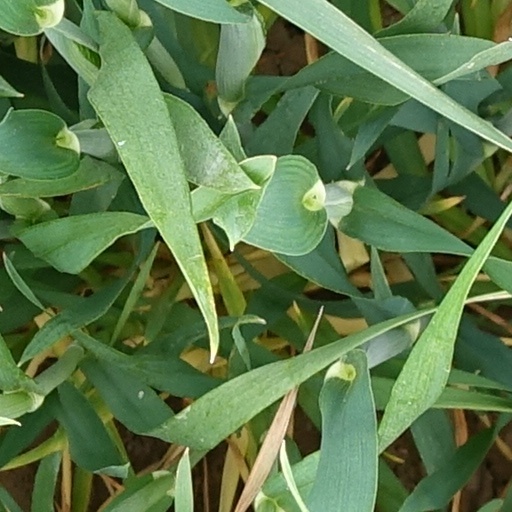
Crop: wheat